Radish

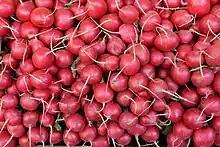
European radishes ("Raphanus sativus")

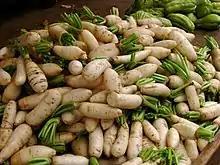
Daikon (or bai luobo)—a large East Asian white radish—for sale in India

Sometimes referred to as European radishes or spring radishes if they are planted in cooler weather, summer radishes are generally small and have a relatively short three- to four-week cultivation time.